Chott Melrhir

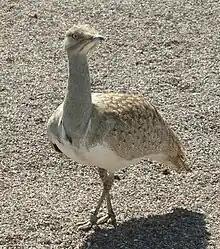
Houbara bustard

The climate in the Chott Melrhir is hot and arid with high evaporation and low precipitation. The average lowest and highest temperatures are 11.4 and 34.2 °C, respectively, and the minimum temperature is about 0 °C. Annual precipitation is below 160 mm. The winds have a speed between 2.7 and 5.3 m/s and are mostly directed south-east between June and September and north-west between autumn and early spring. Sandstorms are more frequent in winter and late summer and last 39 days per year on average.